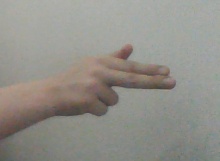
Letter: ghain